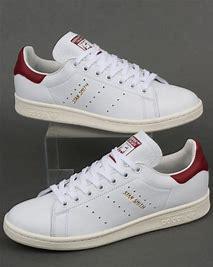
Brand: Adidas
Model: Stan Smith